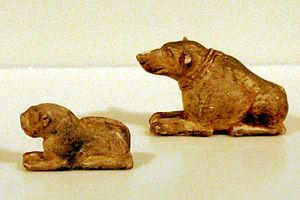
Statuettes en ivoire représentant un lion et un chien, Nagada II - Musée égyptien de Berlin